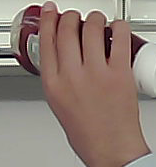
Product: heinz_ketchup